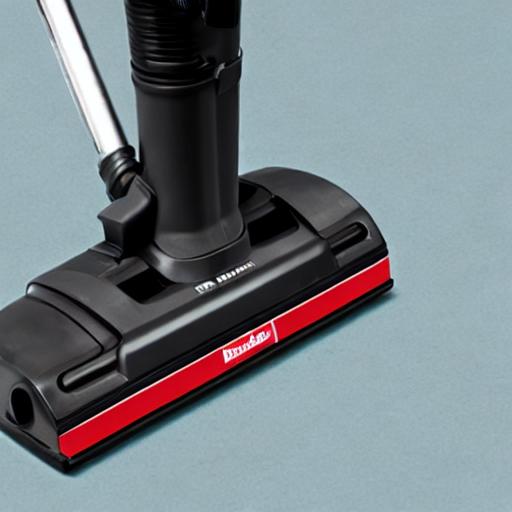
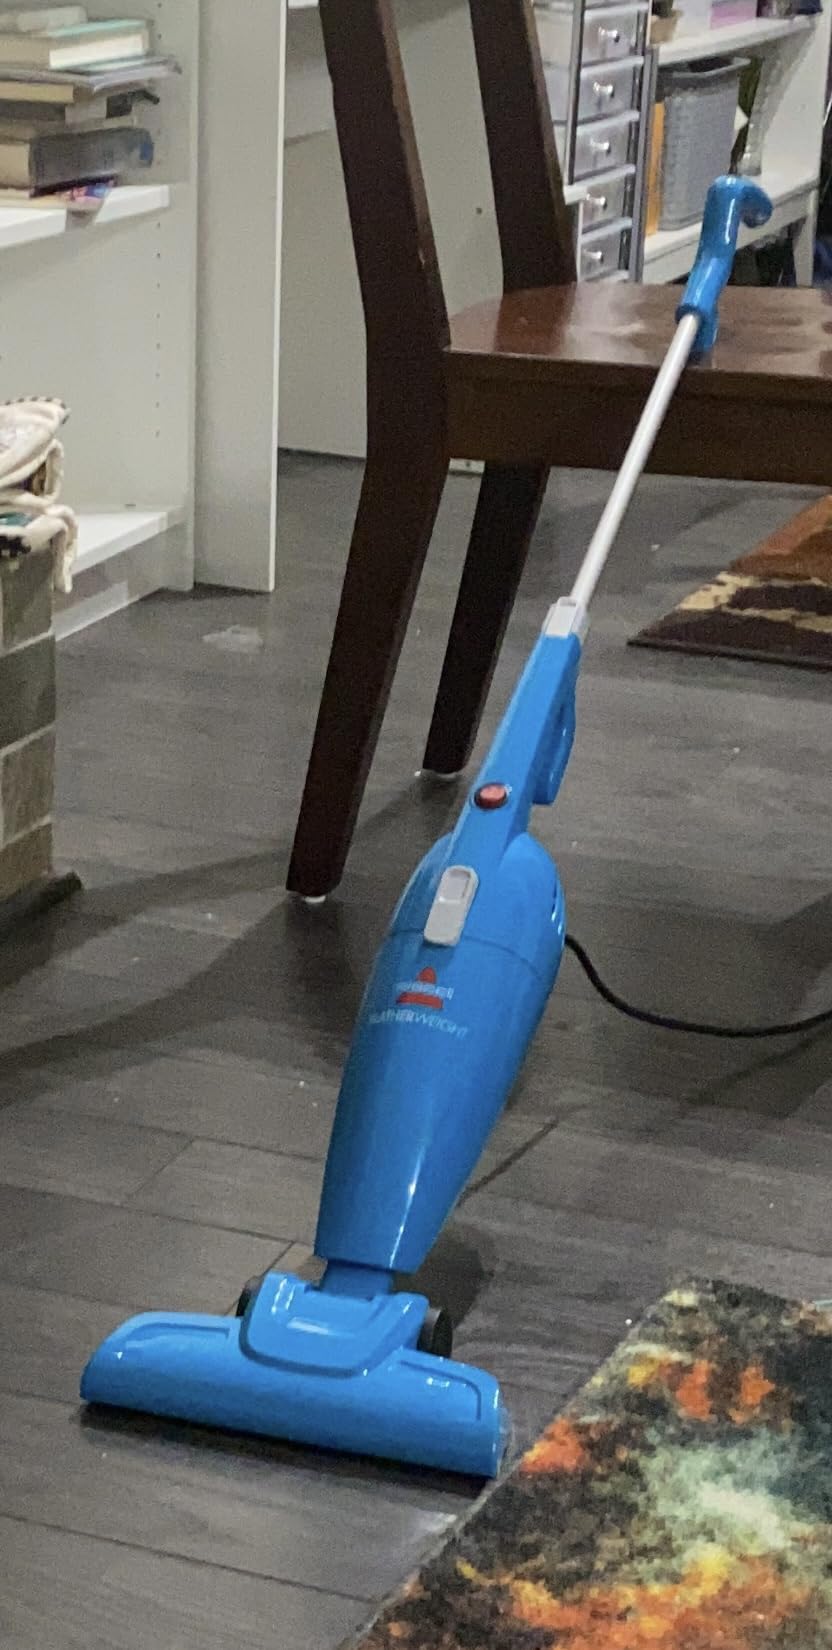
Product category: items_vacuum
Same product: no